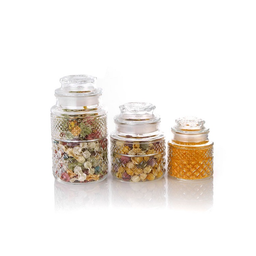
Label: glass